Bobbin lace

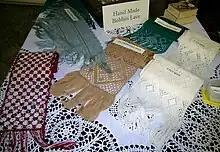
Contemporary handmade woollen bobbin lace articles, Wool Expo, Armidale NSW. Pale green lace is made of 2 ply wool.

Many styles of lace were made in the heyday of lacemaking (approximately the 16th–18th centuries) before machine-made lace became available.